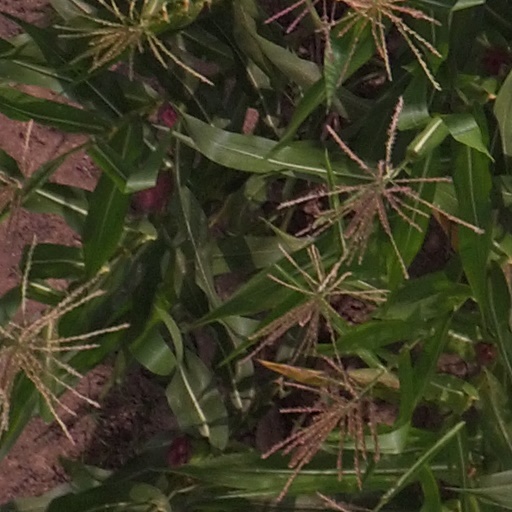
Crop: maize; corn